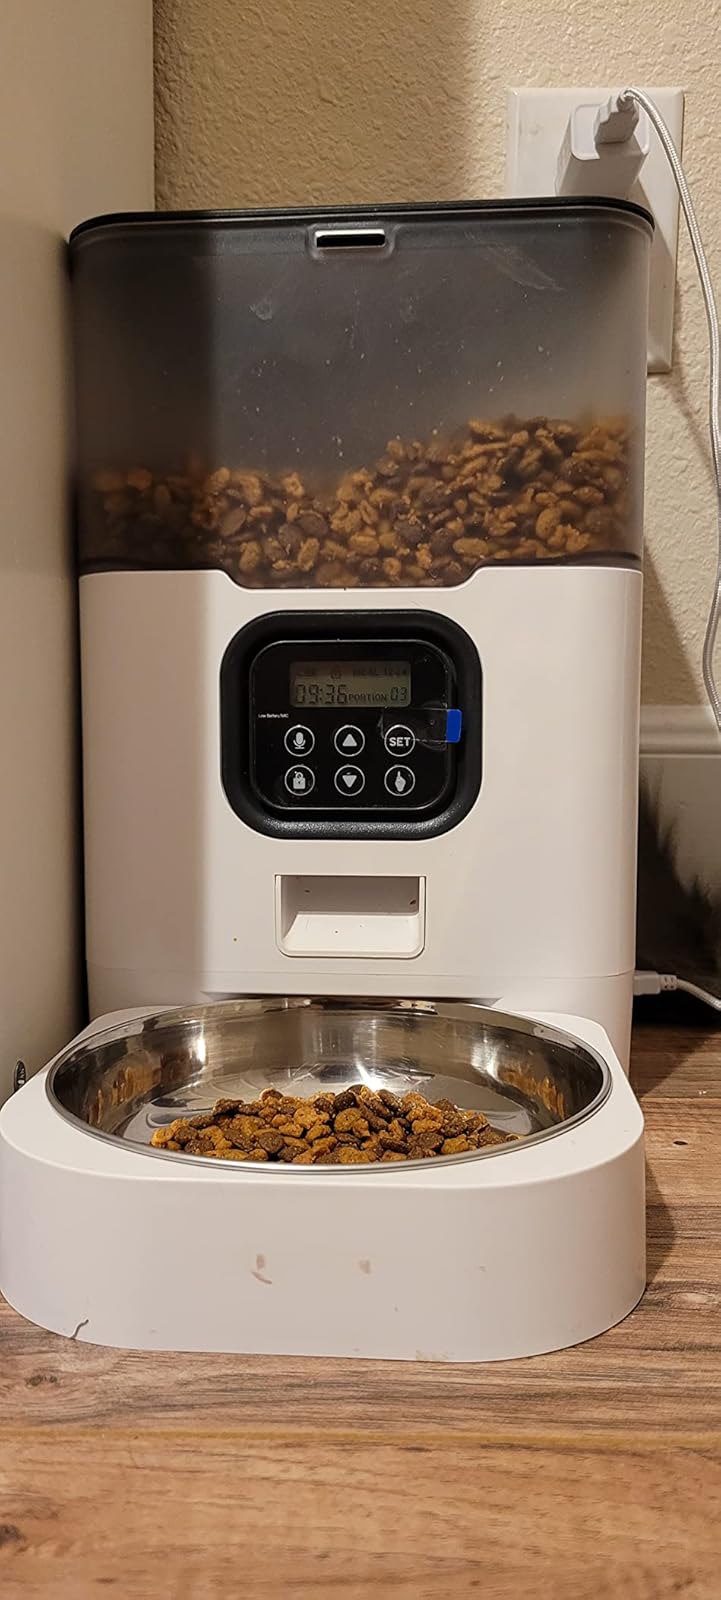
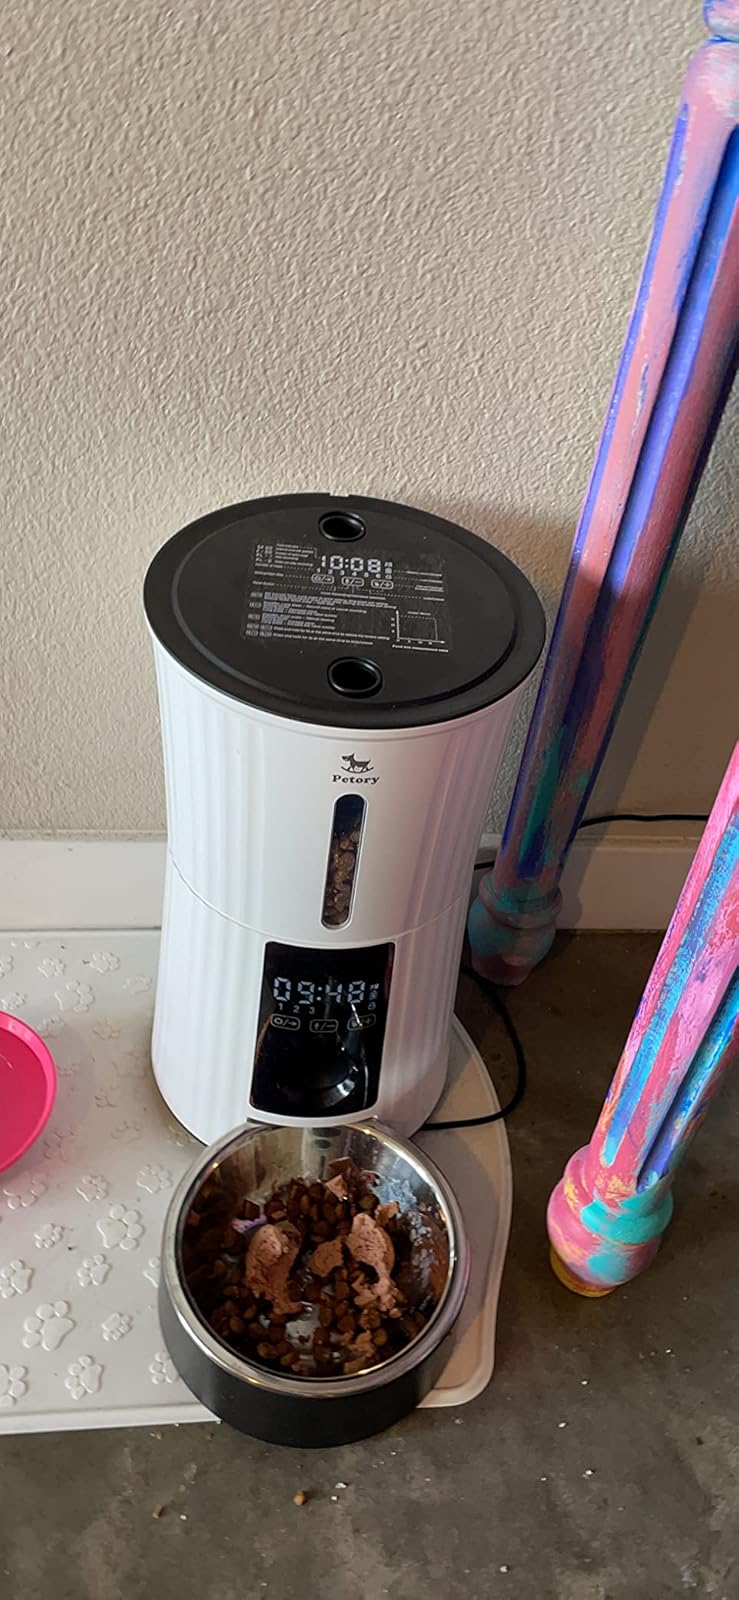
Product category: items_feeder
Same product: no